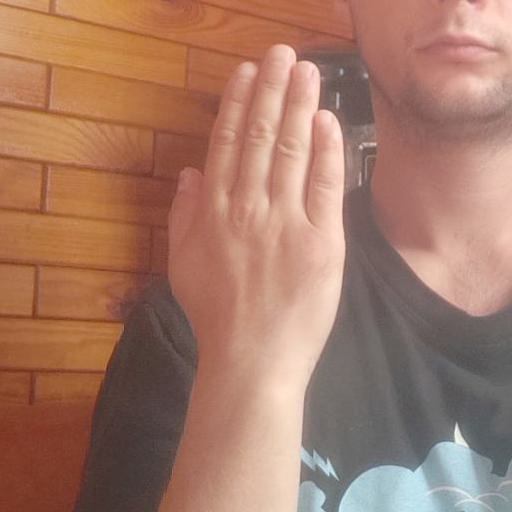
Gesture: stop_inverted